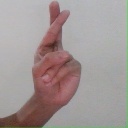
अक्षर: र